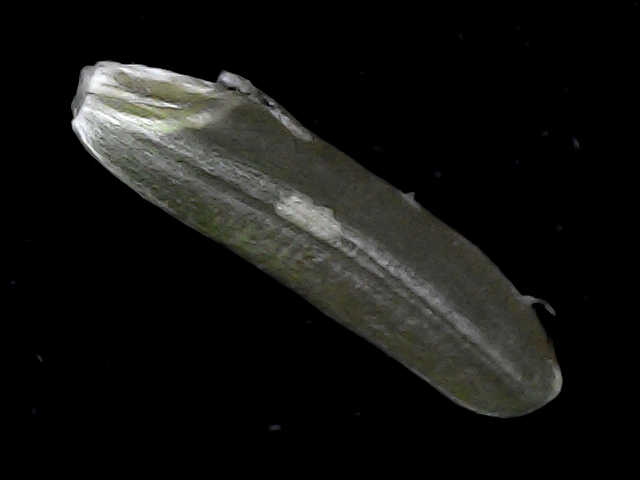
Rice variety: BD70